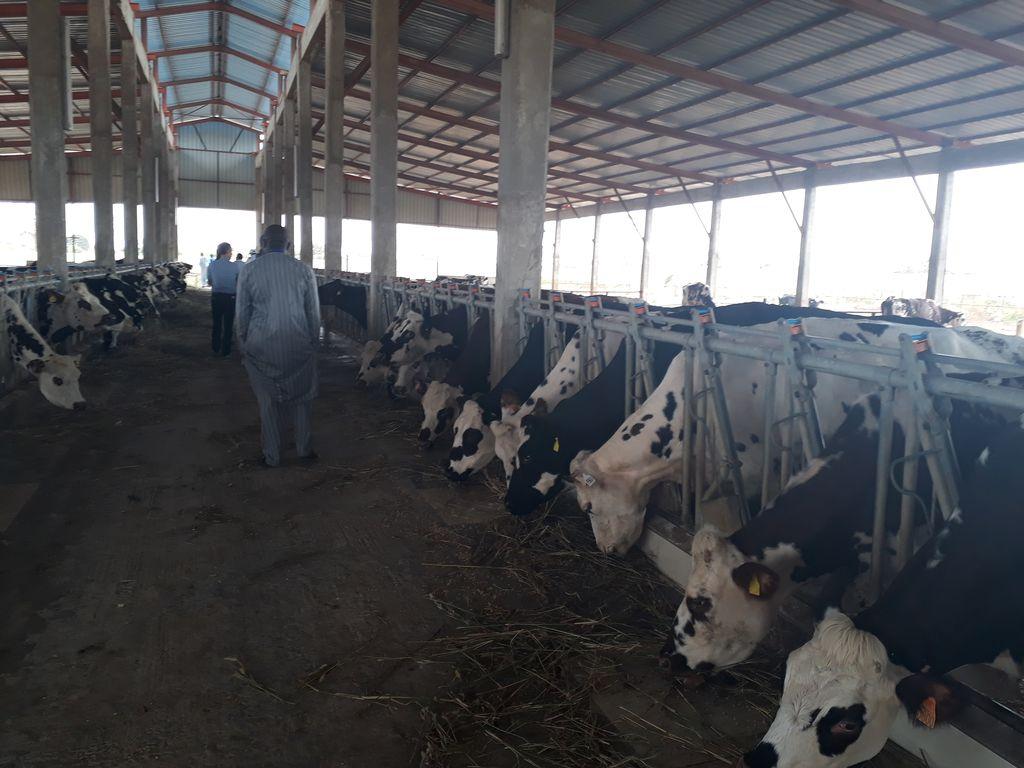
Banda la kisasa la kufuga ng'ombe  wa maziwa linaonekana. Ng'ombe wamepangwa kwa safu ndefu na wanakula malisho kutoka kwenye vyombo maalum. Wamefungwa kwa njia maalum ili waweze kulavizuri. banda hilo linaonekana kuwa kubwa na lina nguzo za chuma zinazobeba paa na pia kuna watu wawili wanaosimama au kutembelea banda hilo, mmoja wao yuko karibu na safu ya ng'ombe na mwengine mbali.